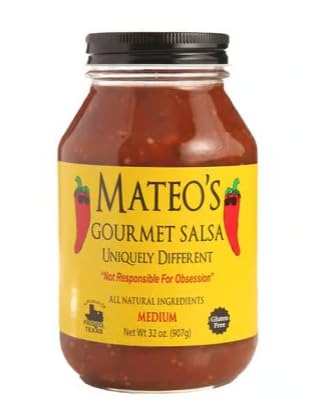
Item Name: Mateo's Gourmet Salsa -Medium- 32 Oz (Pack of 6)
Product Description: Mateo's Gourmet Salsa -Medium- 32 Oz (Pack of 6) …
Value: 192.0
Unit: Ounce

Price: 5.99